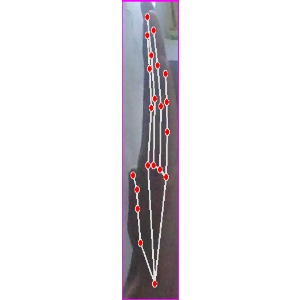
अक्षर: द